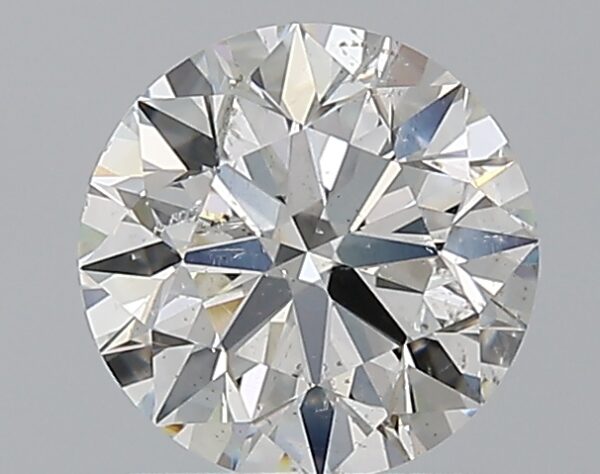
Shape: round
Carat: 1.35
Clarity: SI2
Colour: H
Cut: EX
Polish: EX
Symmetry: EX
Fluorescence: N
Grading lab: GIA
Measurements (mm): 7.01 x 7.05 x 4.41